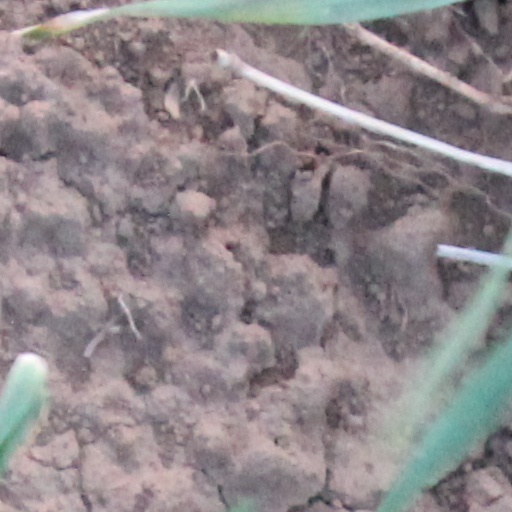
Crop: wheat